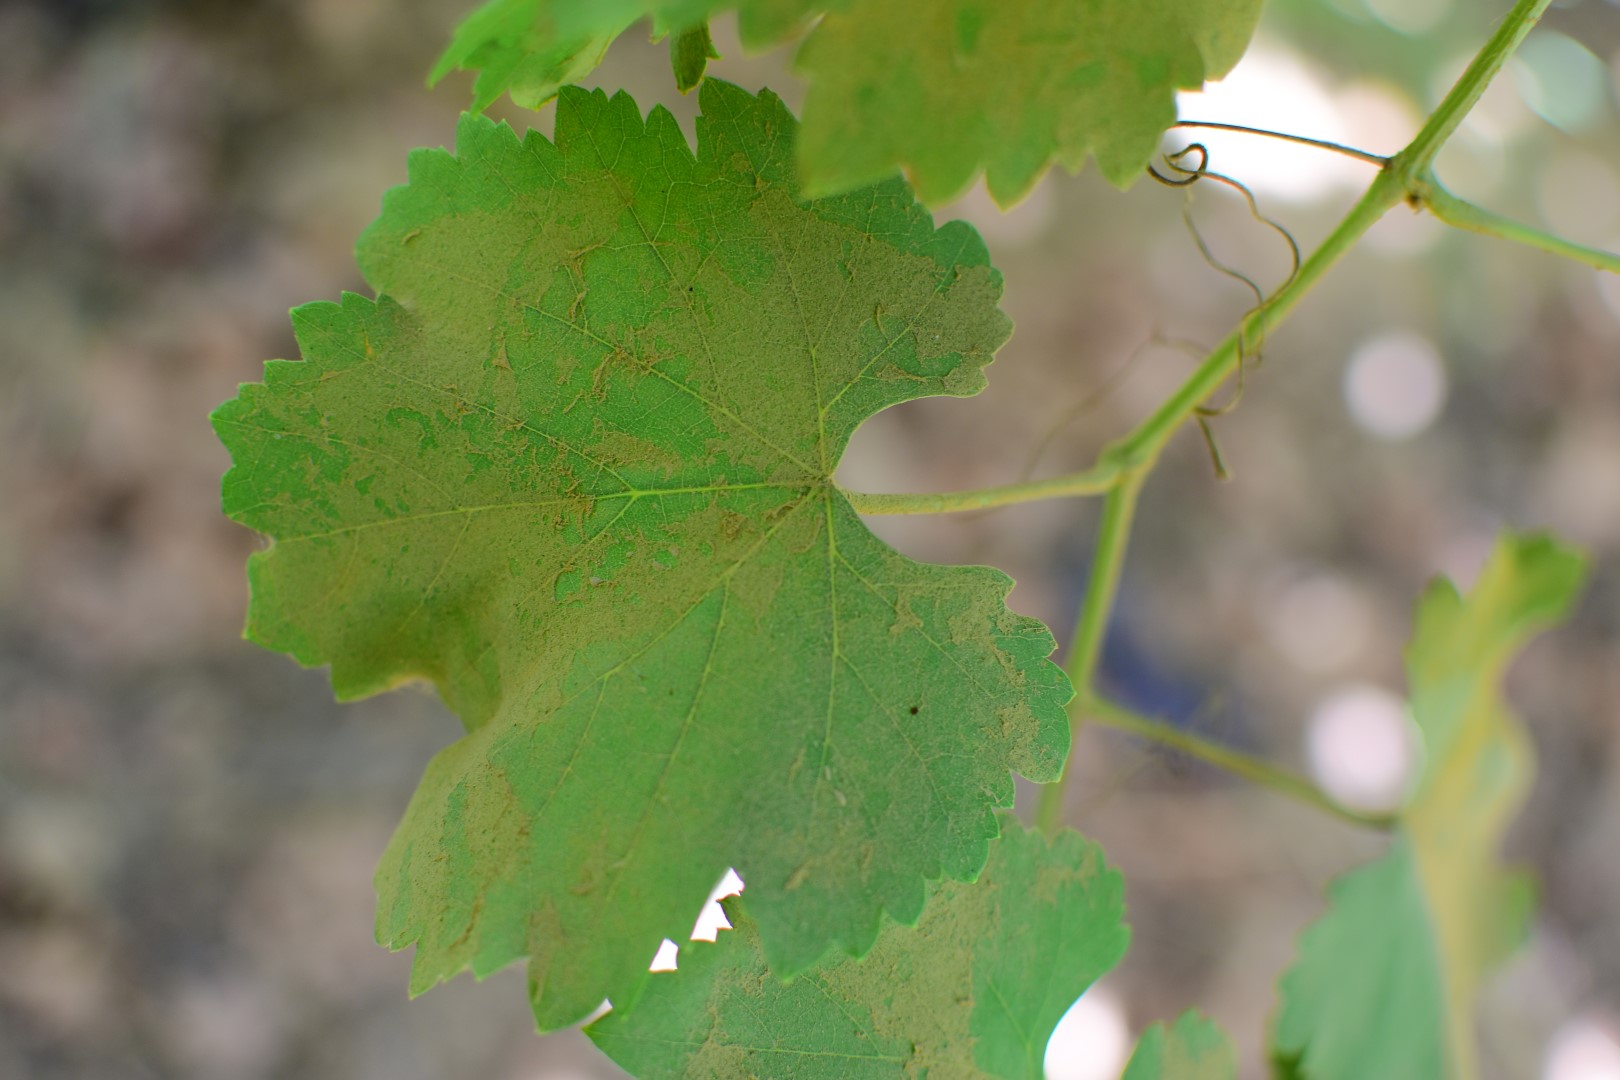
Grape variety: Frinsi